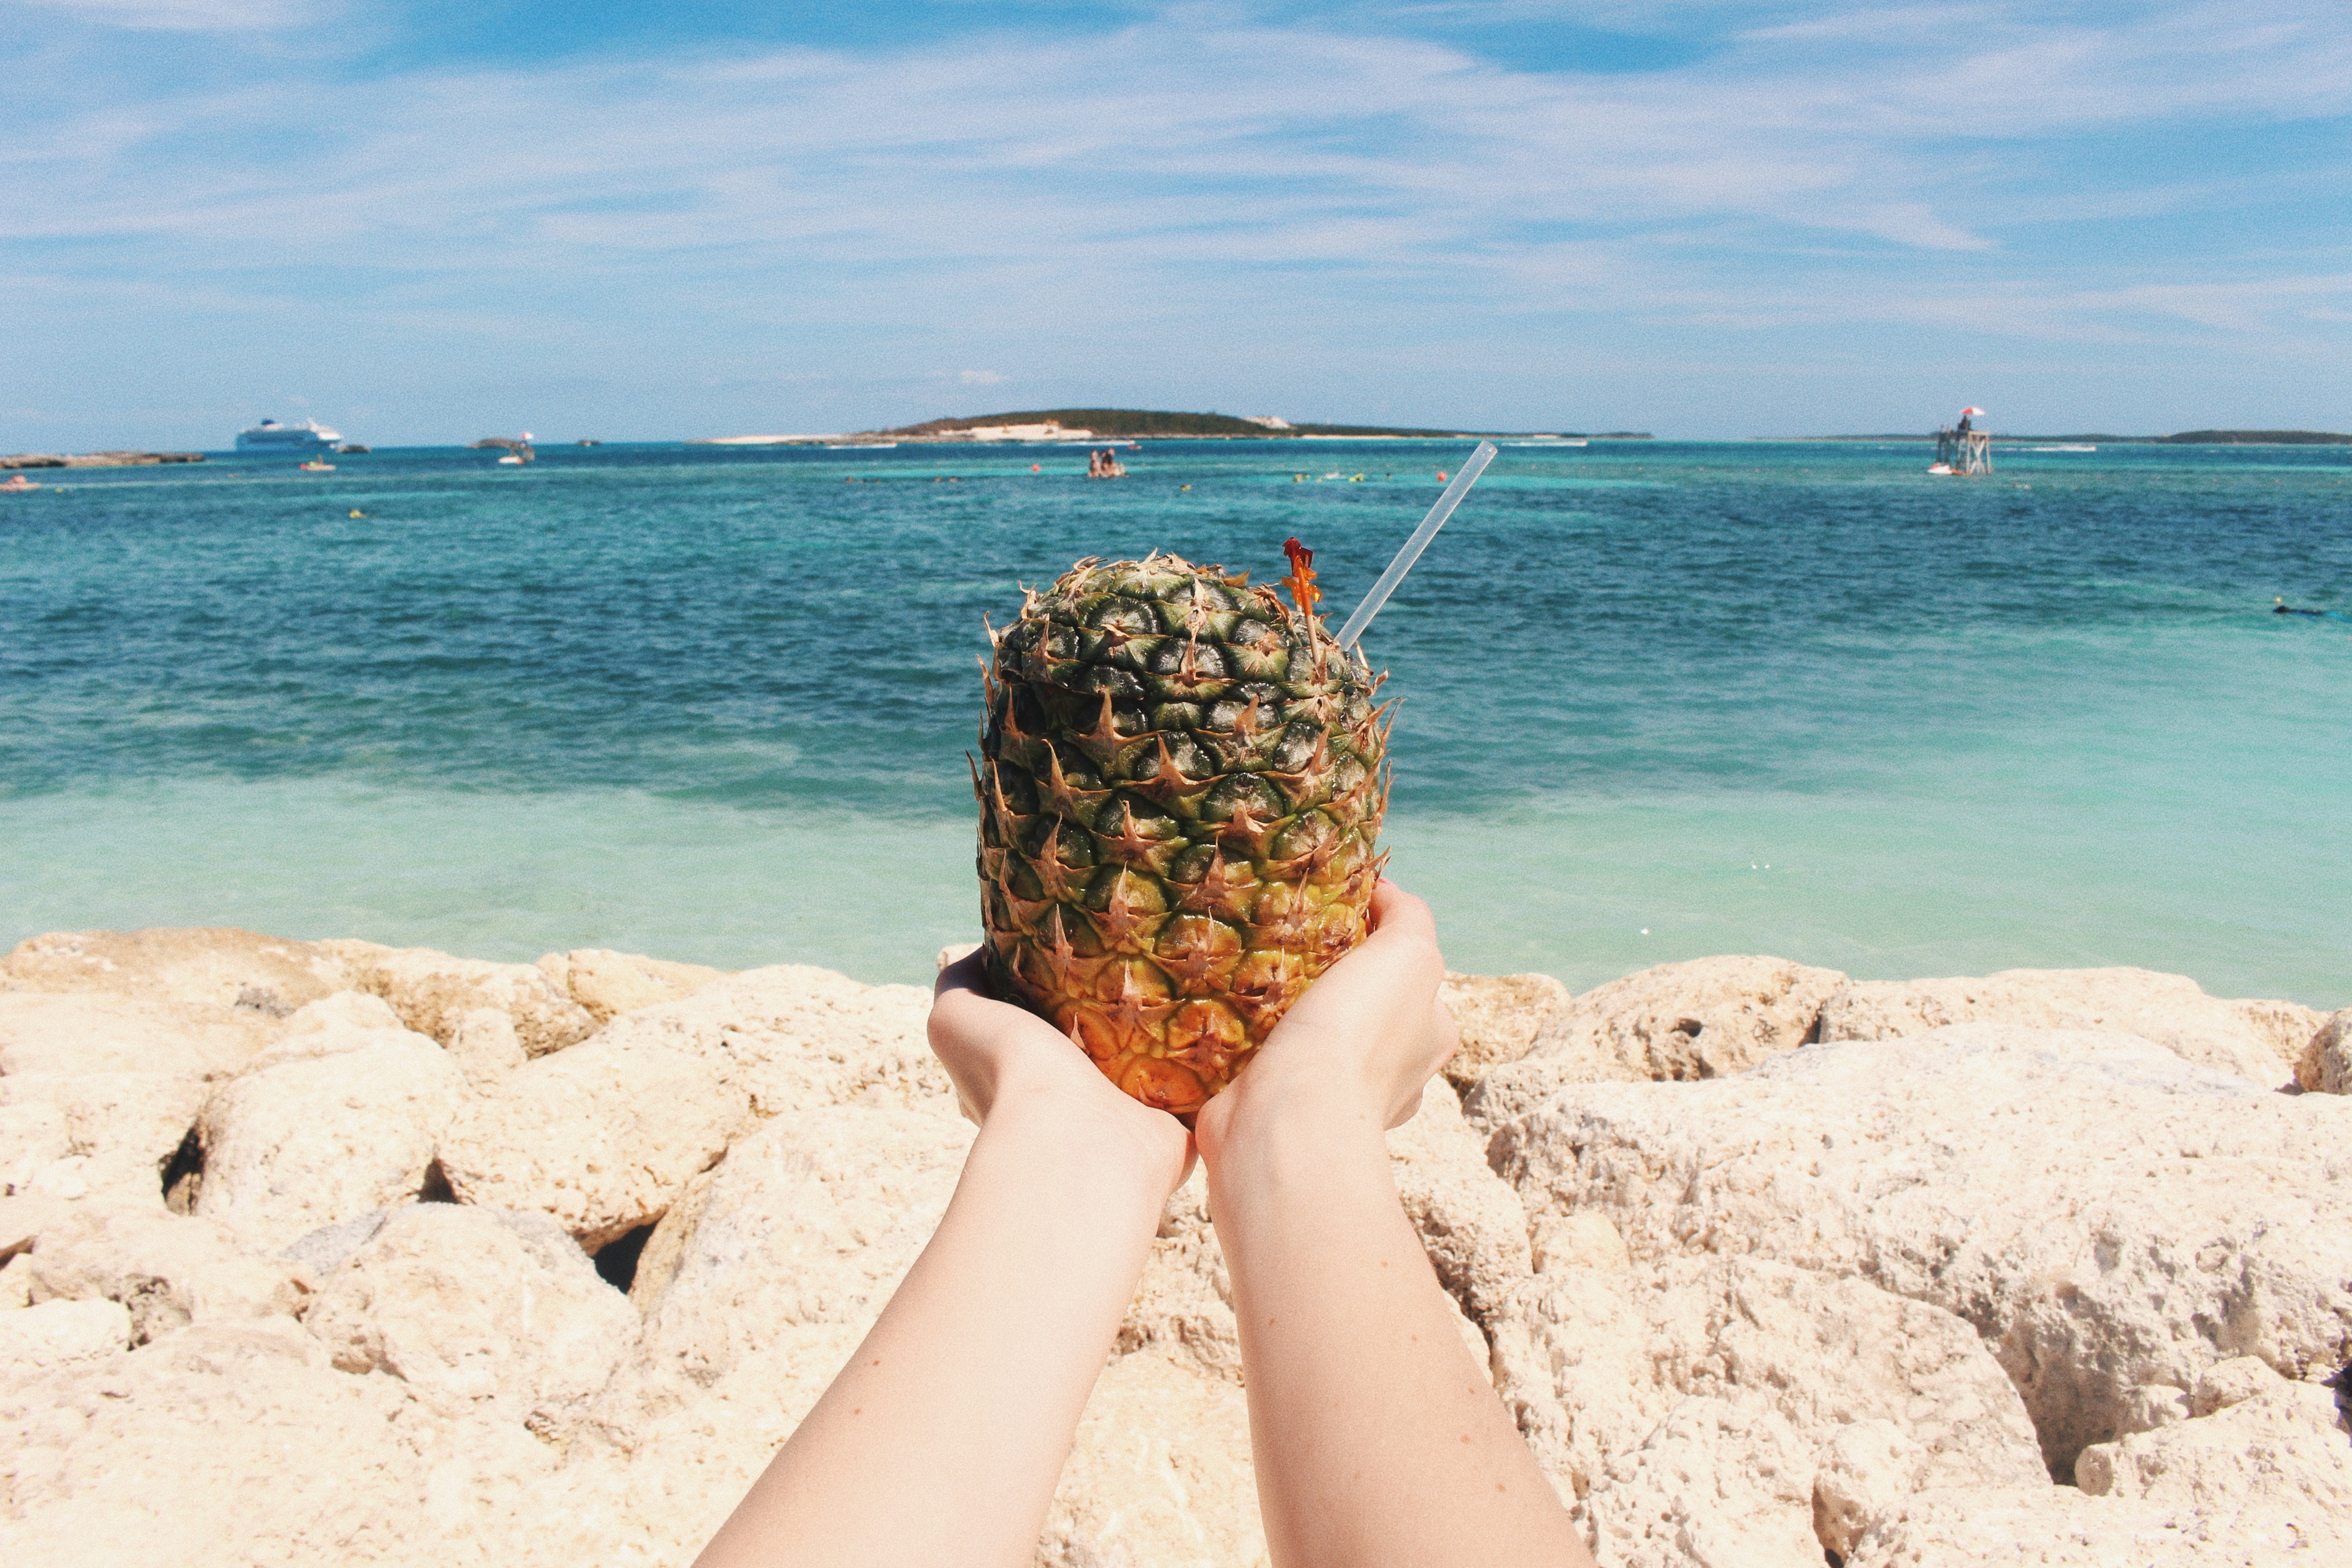
beach, sea, coast, sand, rock, ocean, shore, wave, vacation, leg, drink, arm, material, pineapple, cocktail, body of water, straw, caribbean, cape, sun tanning